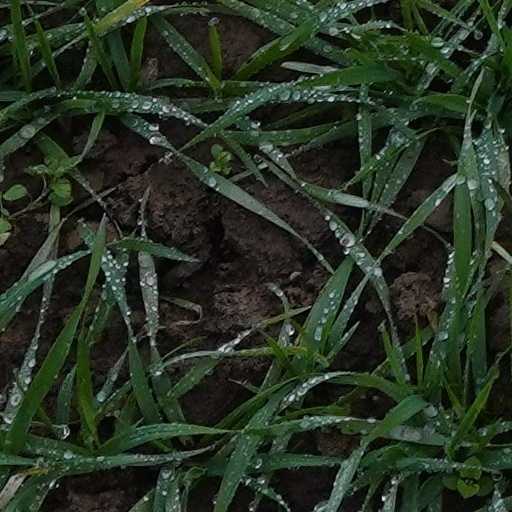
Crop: wheat